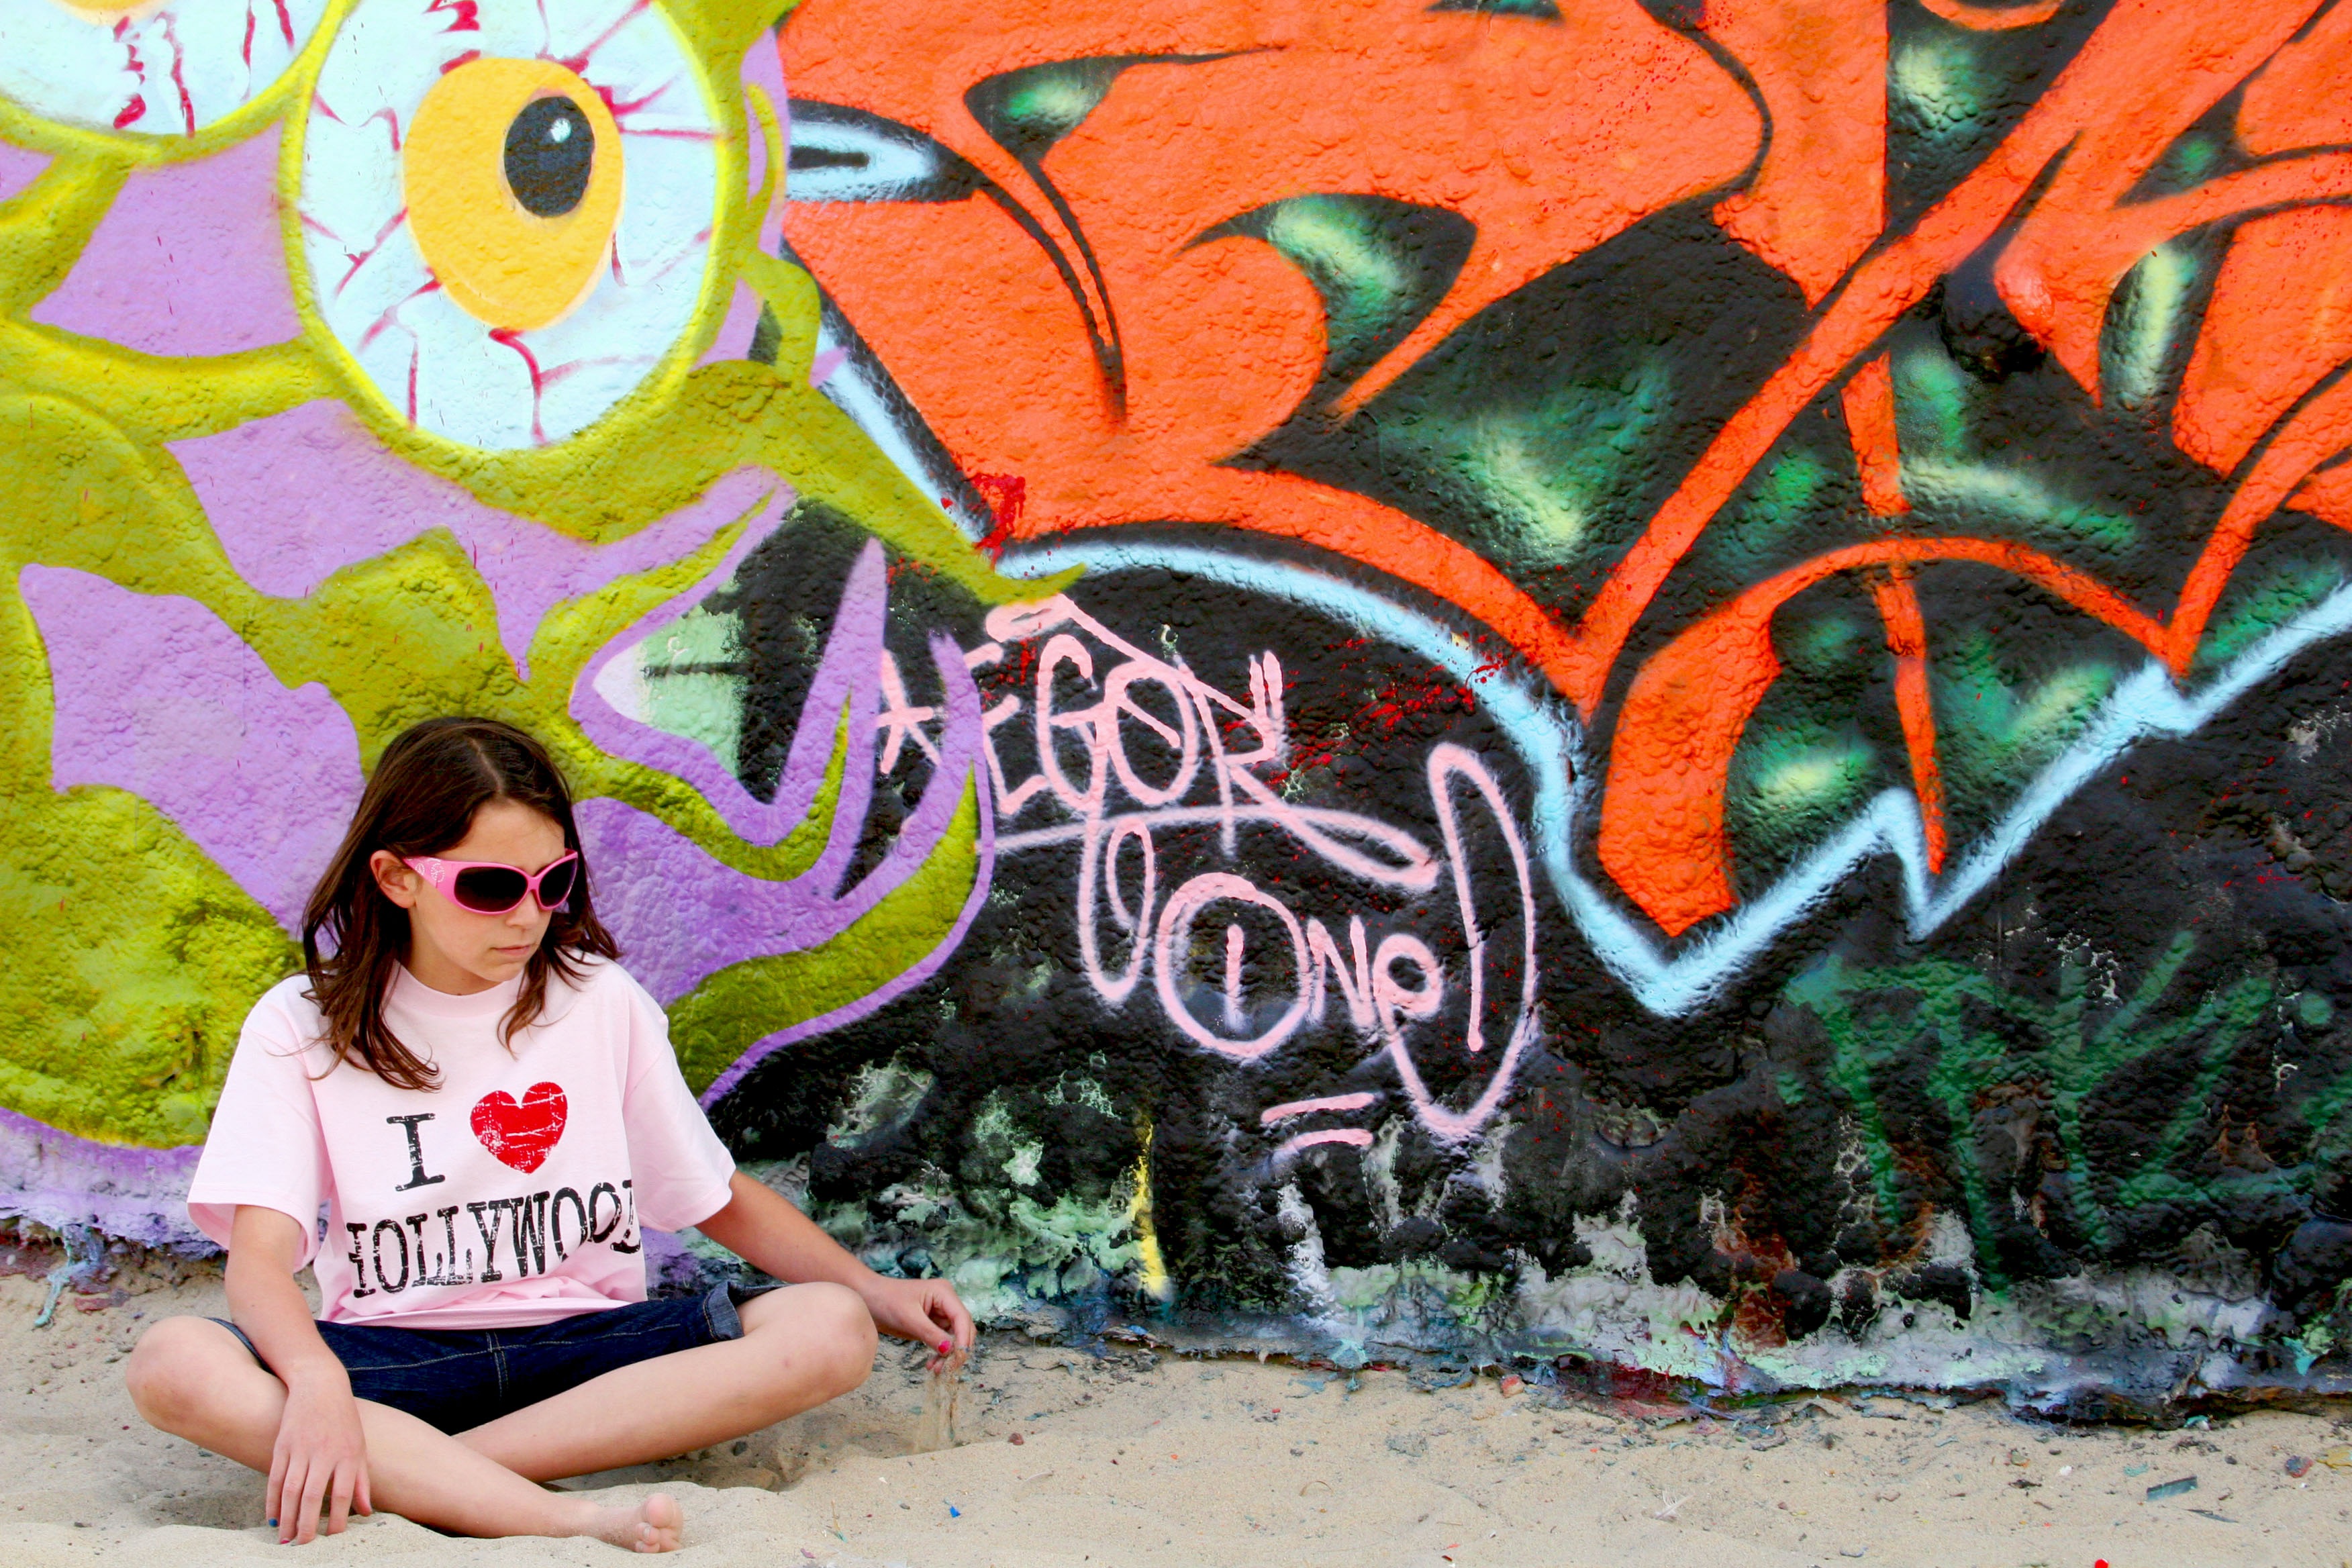
hollywood, color, artist, child, grunge, graffiti, venice beach, art, design, sunglasses